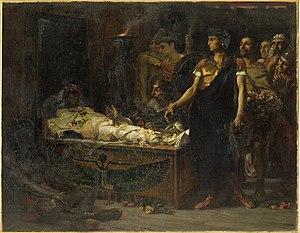
Alexandre le Grand ou Alexandre III, né le 21 juillet 356 av. J.-C. à Pella et mort le 11 juin 323 av. J.-C. à Babylone, est un roi de Macédoine et l'un des personnages les plus célèbres de l'Antiquité. Fils de Philippe II, élève d'Aristote et roi de Macédoine à partir de 336, il devient l'un des plus grands conquérants de l'histoire en prenant possession de l'immense empire perse et en s'avançant jusqu'aux rives de l'Indus.
Le tombeau d'Alexandre le Grand, appelé le Sôma « corps » ou Sèma « tombe », n'a toujours pas été retrouvé de nos jours malgré les nombreuses recherches et hypothèses d'historiens et d'archéologues pour déterminer son emplacement exact.